Danish Design Center

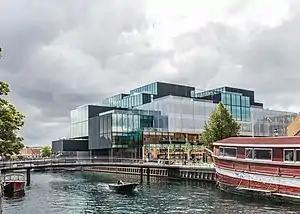
BLOX in Copenhagen, home of the Danish Design Centre

The Danish Design Center (DDC) is Denmark's national center for design. Established in 1978, DDC is a non-profit foundation under the Danish Ministry of Business, Industry and Financial Affairs. The role of DDC is to promote the use of design in business and industry, help professionalise the design industry, and document, promote and brand Danish design in Denmark and abroad.